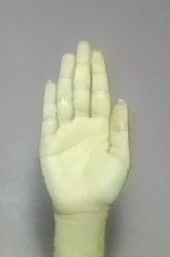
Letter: seen